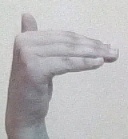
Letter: khaa